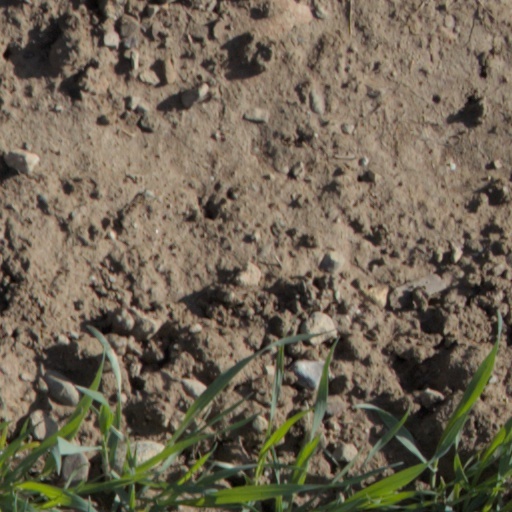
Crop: wheat